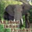
Label: elephant